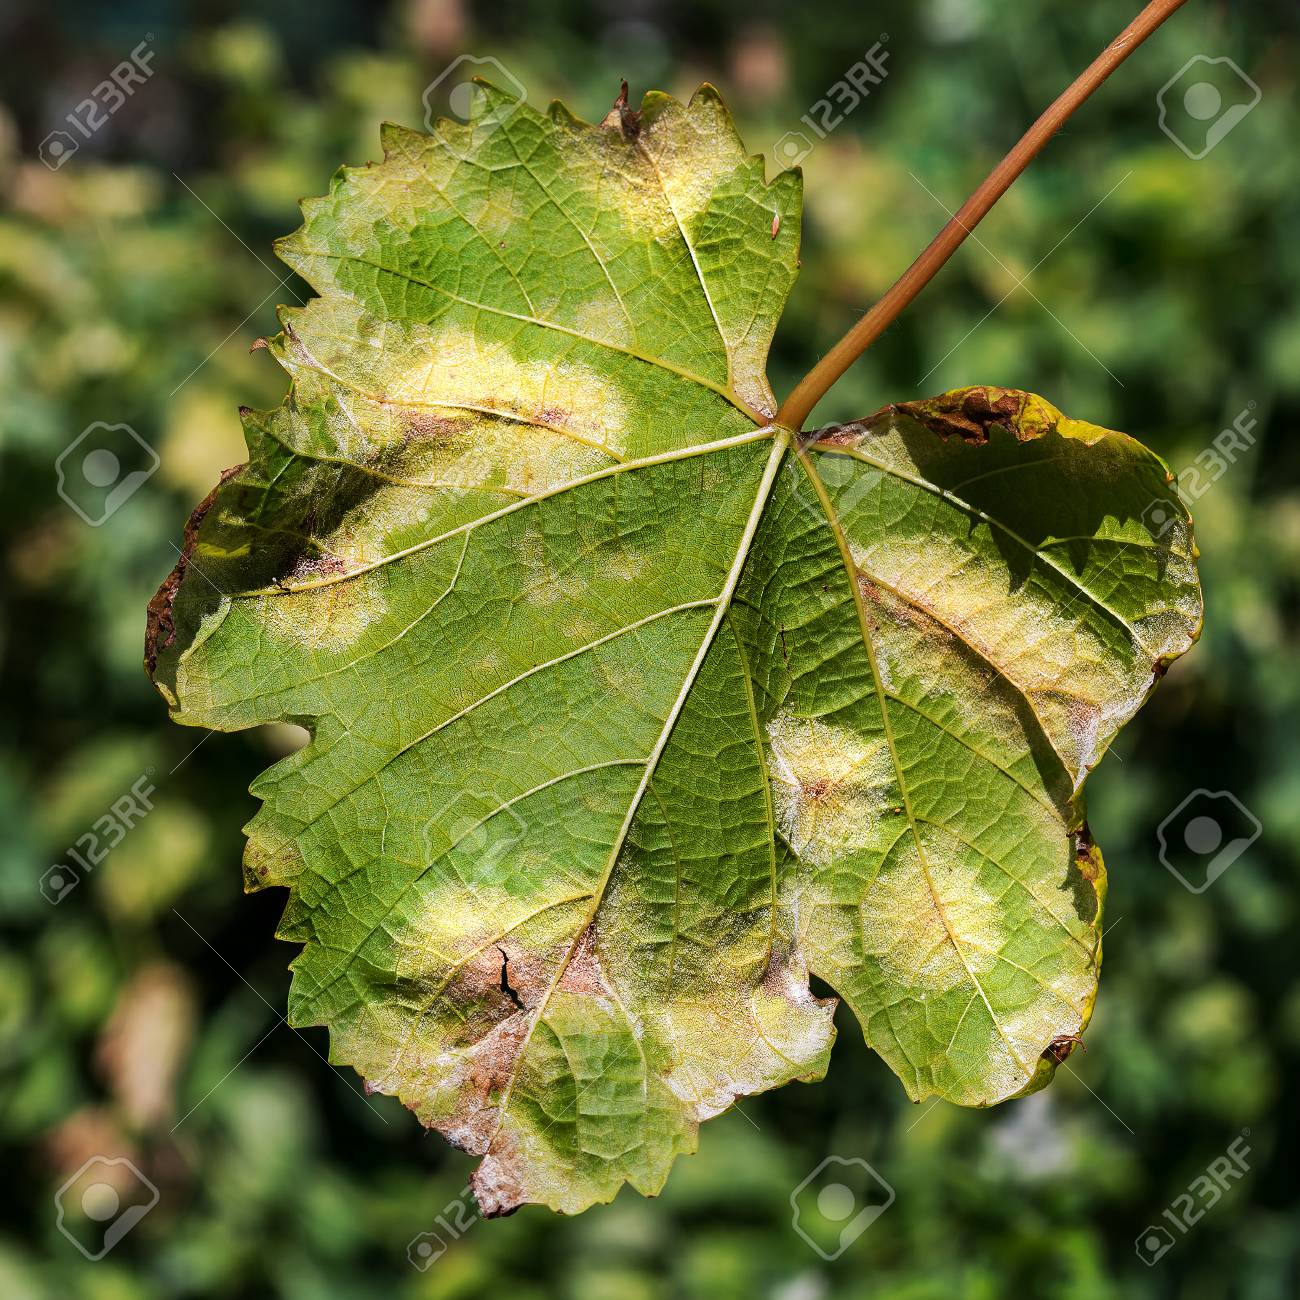
Plant: Grape
Disease: grape downy mildew